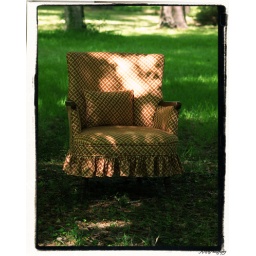
This chair is straight out of the 70's...found it in Brannen and mine's house